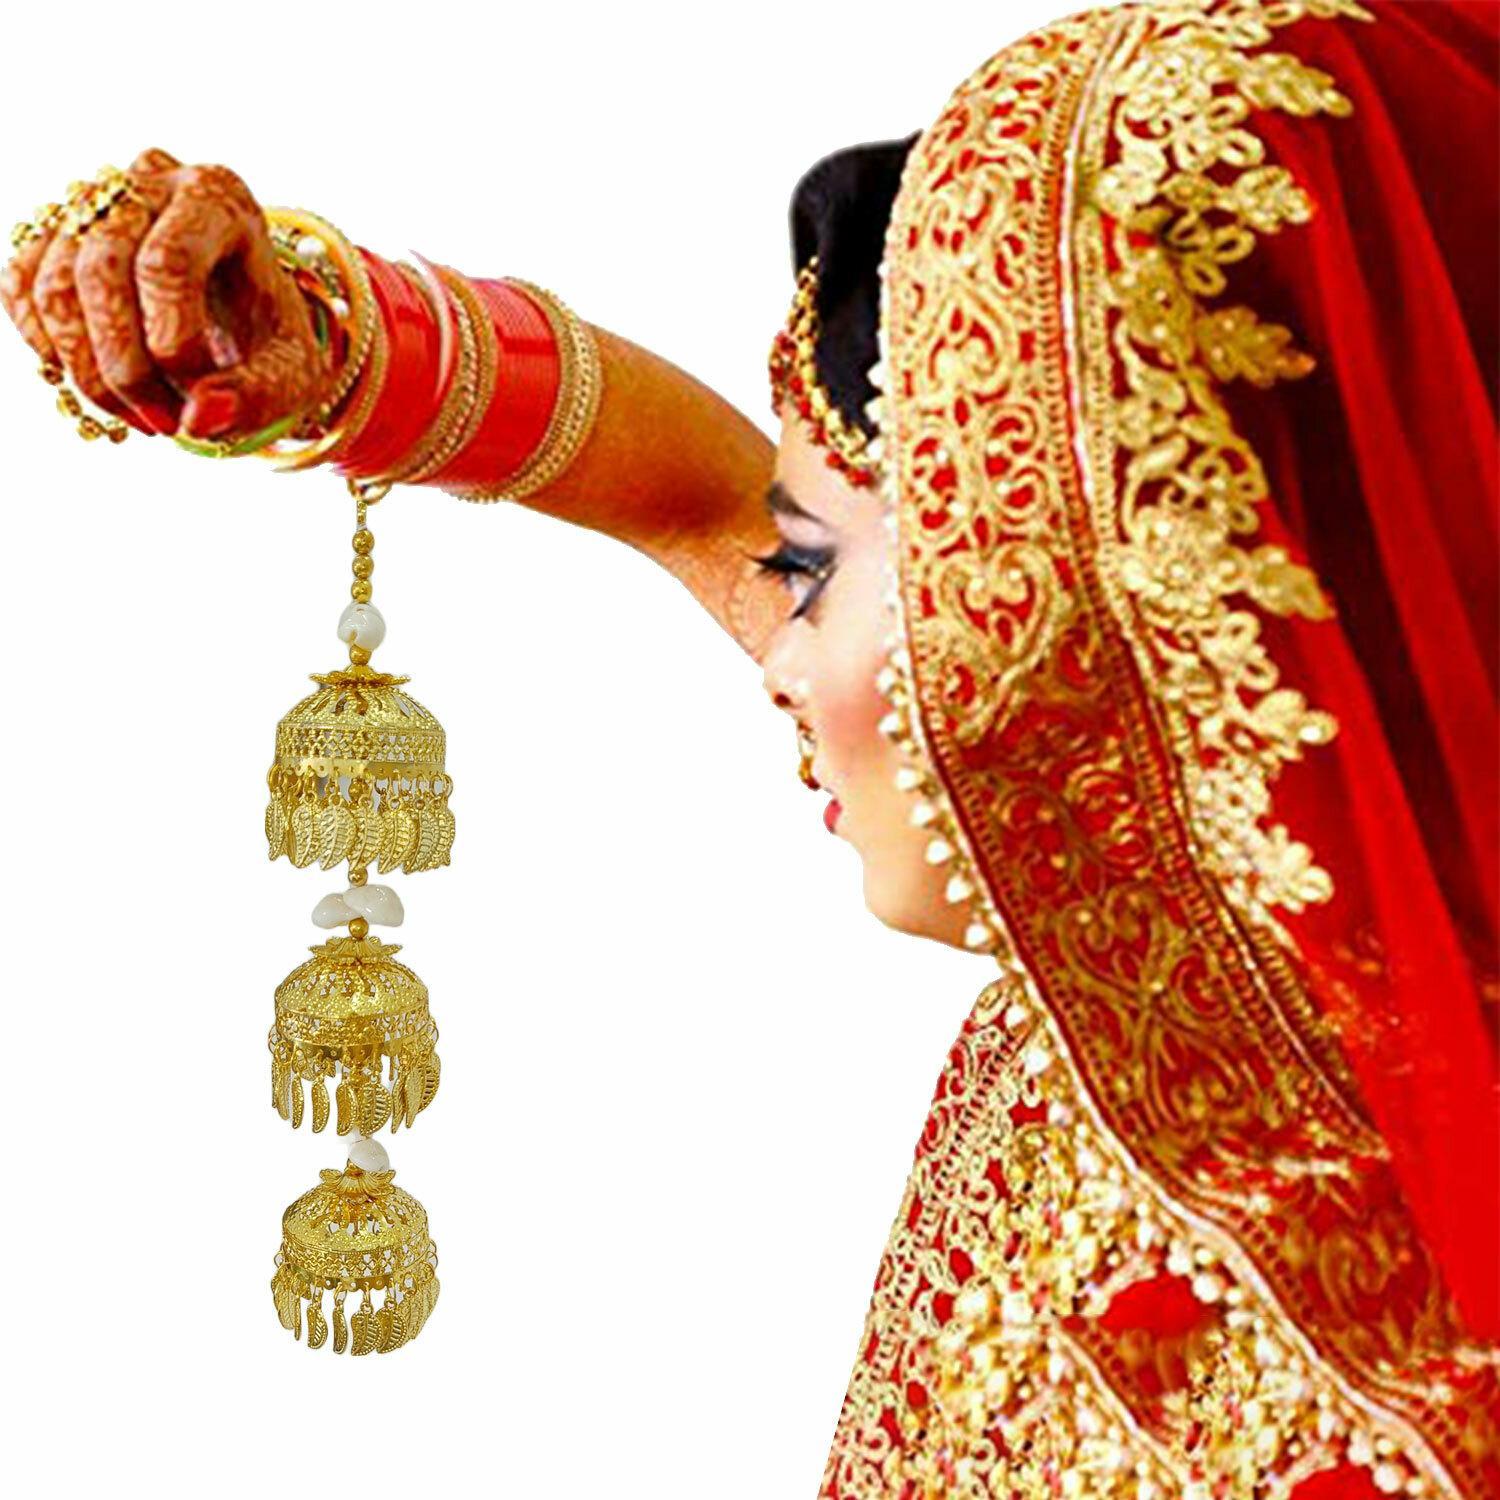
 SBP Fashion Base metal & Plastic Handmade Traditional Wedding Kalira/Kalere/Kaleera/Bridal Hand Hanging Kalira for women, Girl, and bride -2212-05
Type: Bracelets & Bangles
Brand: SBP Fashion
Price: Rs. 471
 Kalira is a traditional accessory worn by Indian brides on their wedding day. It is an umbrella-shaped ornament that hangs from the bangles or chooda of the bride. Kalira symbolizes happiness, prosperity, and good luck for the bride and her new family. SBP Fashion is a brand that specializes in artificial jewellery with stunning designs based on the latest trends. Our kaliras are made of high-quality materials that are durable, well-finished, and comfortable. We have a great team of artisans who make kaliras with intricate details and craftsmanship. Our kaliras come in various styles, colors, and sizes to suit your preference and budget.SBP Fashion is a proud made-in-India brand that delivers its products to customers as soon as possible. We also provide some tips to protect your jewellery from damage and tarnish. You should store your jewellery in a dry and cool place, avoid contact with chemicals, perfumes, and water, and clean your jewellery with a soft cloth after every use.
Features: Material: Brass Metal and Pearls |Color: Golden |,Usage: Punjabi Wedding Bridal Dulhan kalere/Kaleera/Kalera/Bridal Hand Hanging/kaleera Set, admirable gift for women, girls, mother, sister, wife and girlfriend. | ideal for weddings, marriage, engagement, Shadi, anniversary, all occasions & festivals.,These elegant Piece of jewellery have a sturdy look which will go well with your dominant personality.,Kalira(Kalire) that gives an elegance look to a bride. Latest wedding wear, earlier it was used only be Punjabi brides but now it is widely used by all brides as part of their shringar . It enhances the beauty of a bride.
Included: 1-pair-kaleera